André Burakovsky

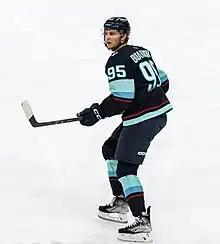
Burakovsky with the Kraken in December 2022

Burakovsky scored his first NHL goal in his NHL debut on 9 October 2014, against Dustin Tokarski of the Montreal Canadiens. He became the second-fastest Capitals player to score their first career NHL goal, and the 13th Capitals player to score in his NHL debut. In 2015–16 he appeared in 79 games, scored 17 goals, and had 21 assists.